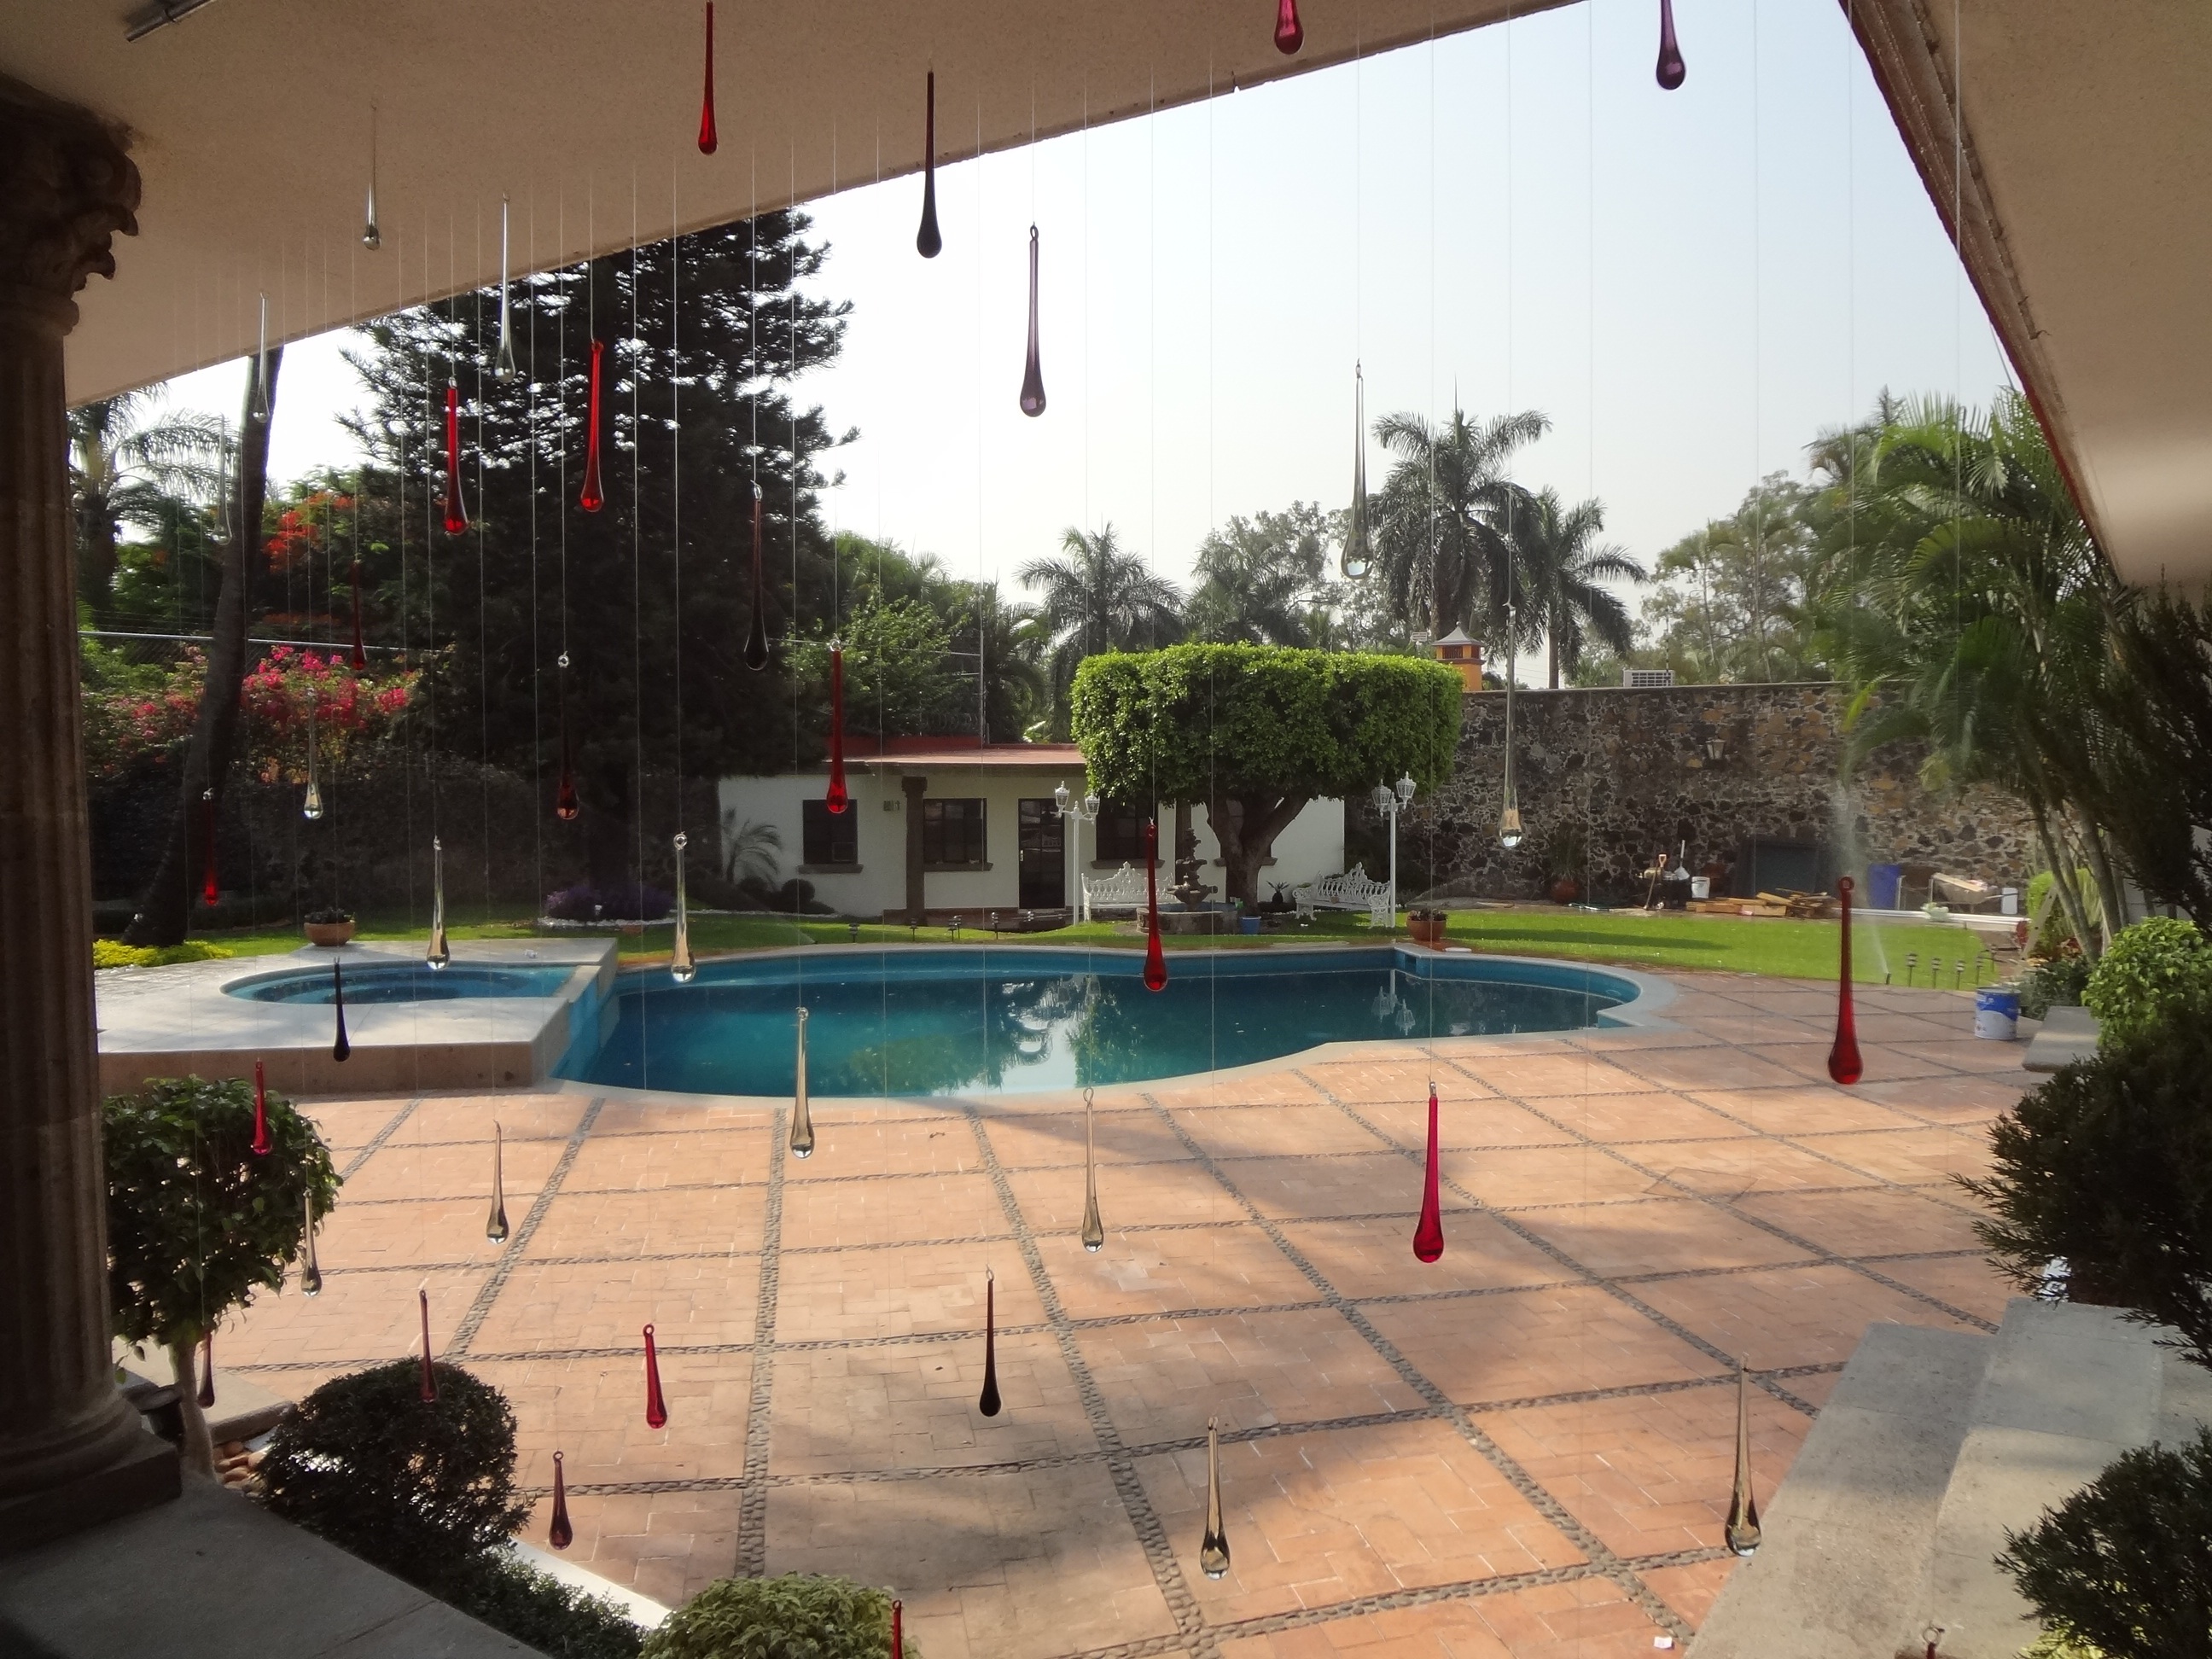
structure, view, city, pool, swimming pool, plaza, backyard, leisure, public space, resort, playground, drops, town square, estate, cristal, sport venue